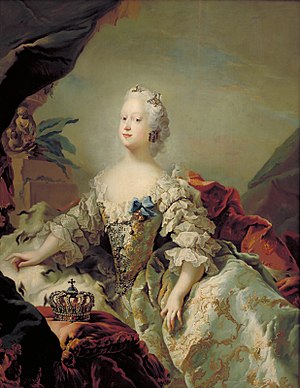
Louise af Storbritannien
Portræt udført af C.G. Pilo, ca. 1747.
Louise af Storbritannien var dronning af Danmark og Norge fra 1746 til sin død i 1751.